Dance in the Philippines

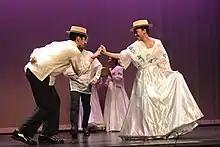
Estudiantina is a Spanish influenced Filipino folk dance depicting frolicking student.

Pre-colonial dances are distinctly meant to appease the Gods and to ask favors from spirits, as a means to celebrate their harvest or hunt. Their dance mimicked life forms and the stories of their community. Moreover, theses dances were also ritualistic in nature, dances articulated rites of passages, the community's collective legends and history.